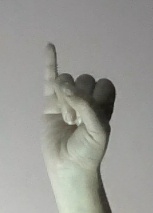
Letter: meem